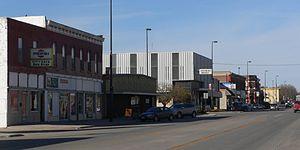
La ville de Tekamah est le siège du comté de Burt, dans l’État du Nebraska, aux États-Unis. Sa population s’élevait à 1 736 habitants lors du recensement de 2010, estimée à 1 730 habitants en 2016.